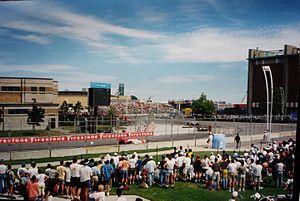
Le Grand Prix automobile de Toronto est une épreuve de course automobile disputée tous les ans sur le circuit urbain du parc des expositions de Toronto à Toronto dans le cadre du championnat IndyCar.
Le Circuit urbain du Parc des Expositions de Toronto est un Circuit automobile urbain temporaire tracé dans les rues de Toronto autour du Parc des expositions.